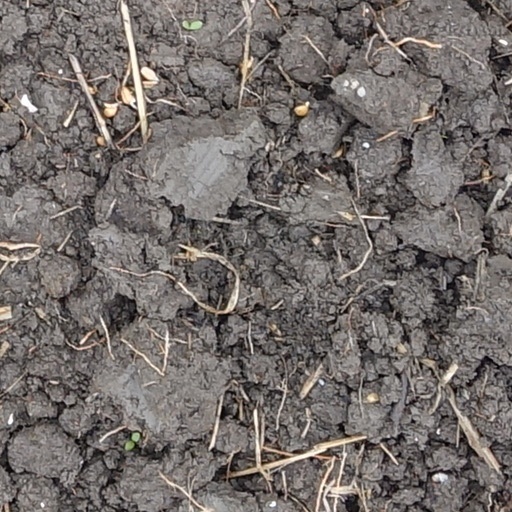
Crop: wheat